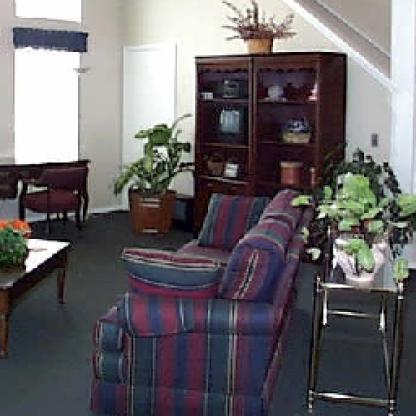
Scene: Indoor